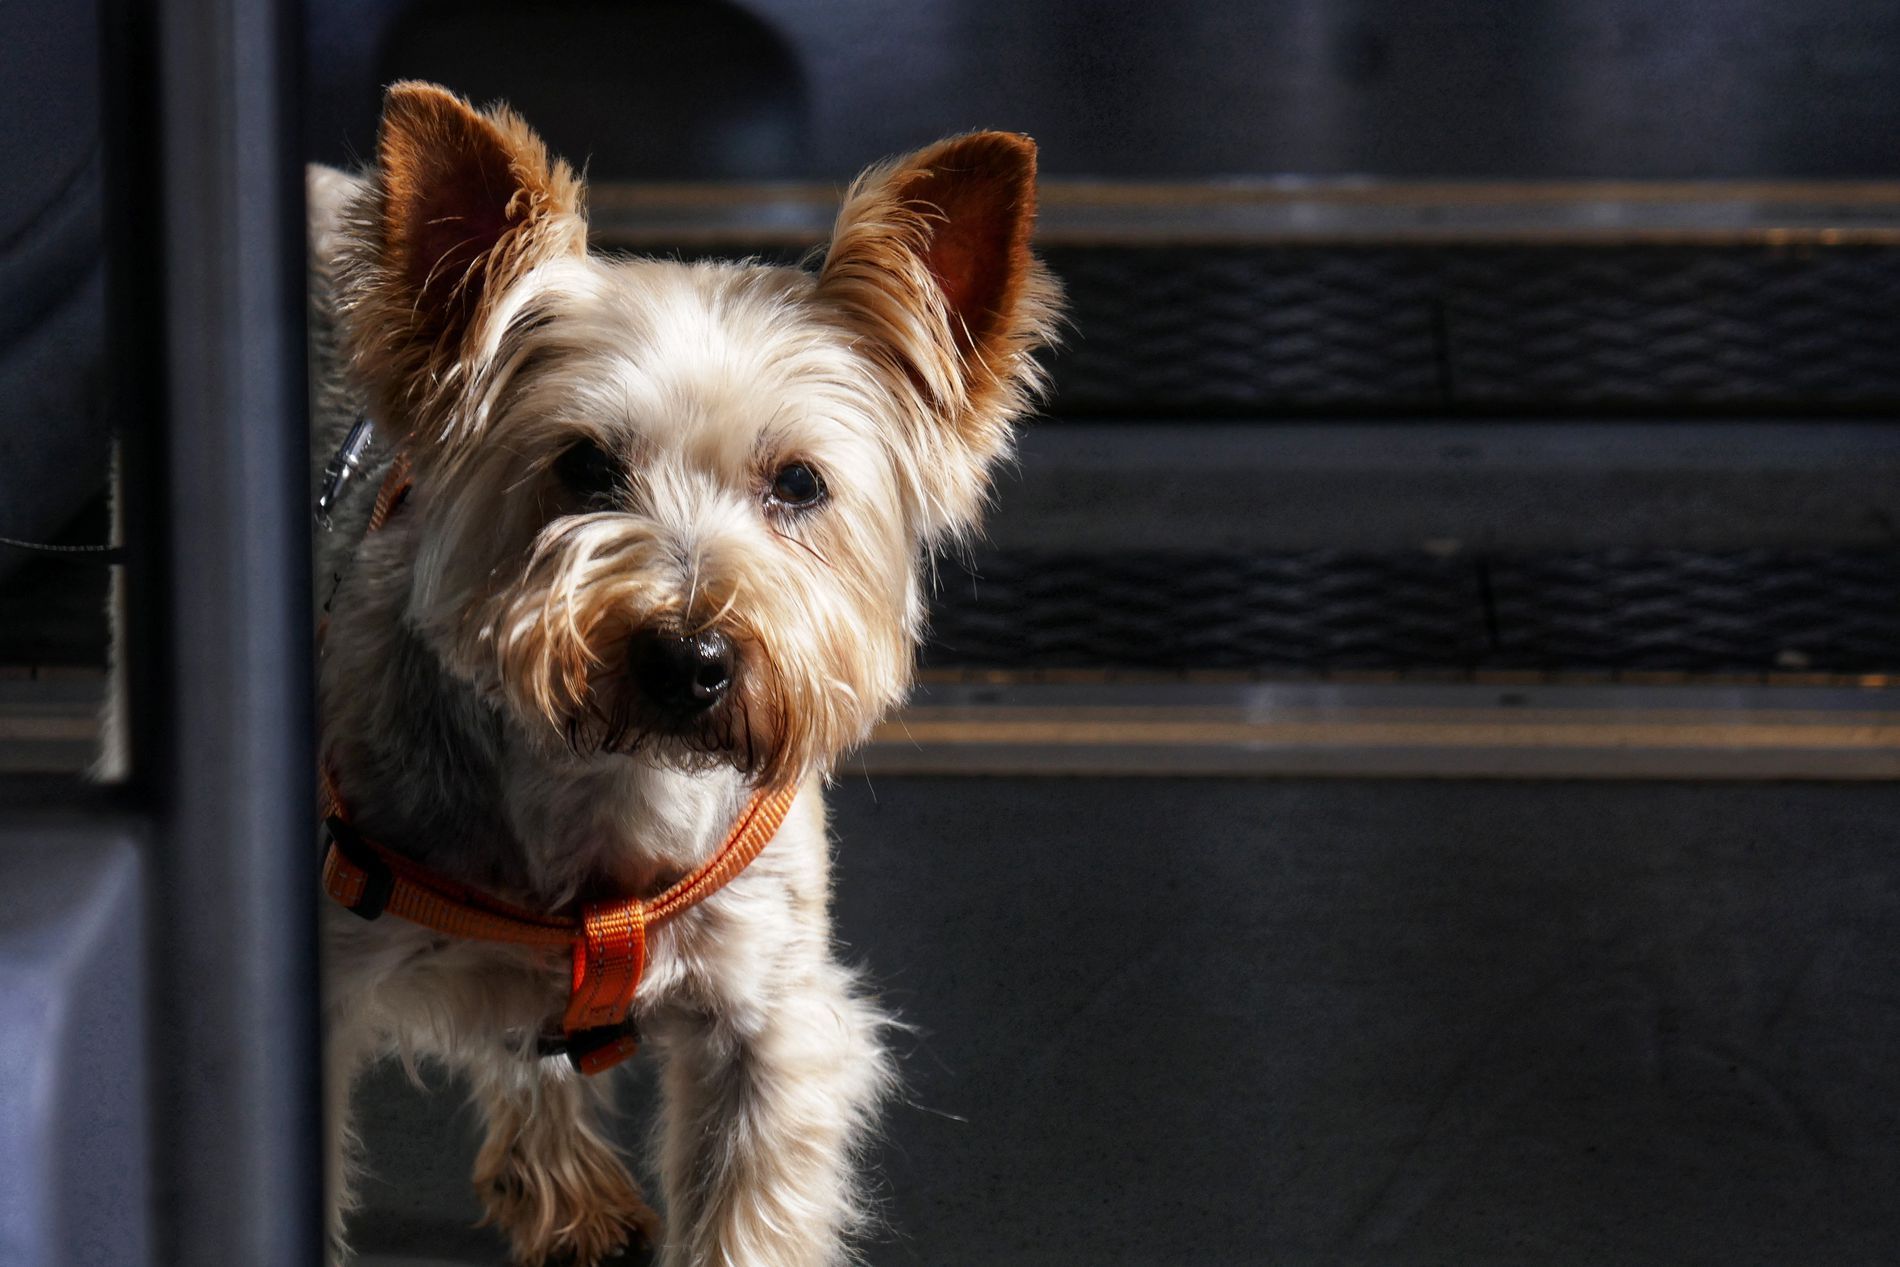
The Terrier Dog
A terrier dog stands alone next to a metal bar with an orange leash around its neck, looking intently and steadily. In the back, it looks like a part of stairs or a part of a door. Its fur is golden, and its ears are orange.
A close up-angled shot, the lights could be sunlight or warm light reflects on it, which add some depth or cinematic mood to the shot, the atmosphere is warmly, intimate and engaging with the dog's look.
Labels: Animal, Canine, Dog, Mammal, Pet, Terrier, Accessories, Strap, Puppy, Leash, Metal Bar, Background
Camera: Panasonic DMC-TZ100
Aperture: F5.9
Exposure: 1/100 sec
ISO: 200
Focal length: 58.3 mm